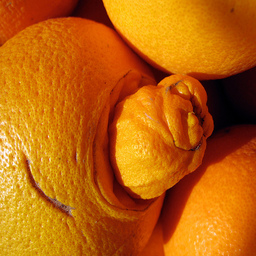
Label: Orange